Ashtone Morgan

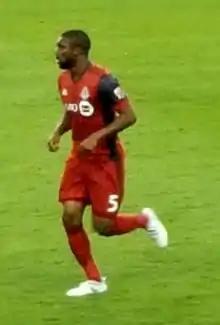
Morgan with Toronto FC in 2017

Morgan joined TFC Academy at age 16 in 2008, and went on to feature for the team in the Canadian Soccer League in 2009 and 2010.